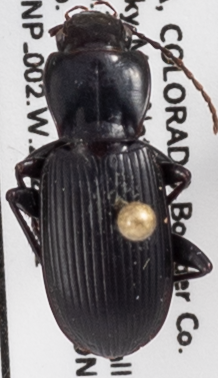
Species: Pterostichus protractus
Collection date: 2021-08-31
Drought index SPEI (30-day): -0.774
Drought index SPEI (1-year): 0.288
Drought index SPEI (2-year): -0.62